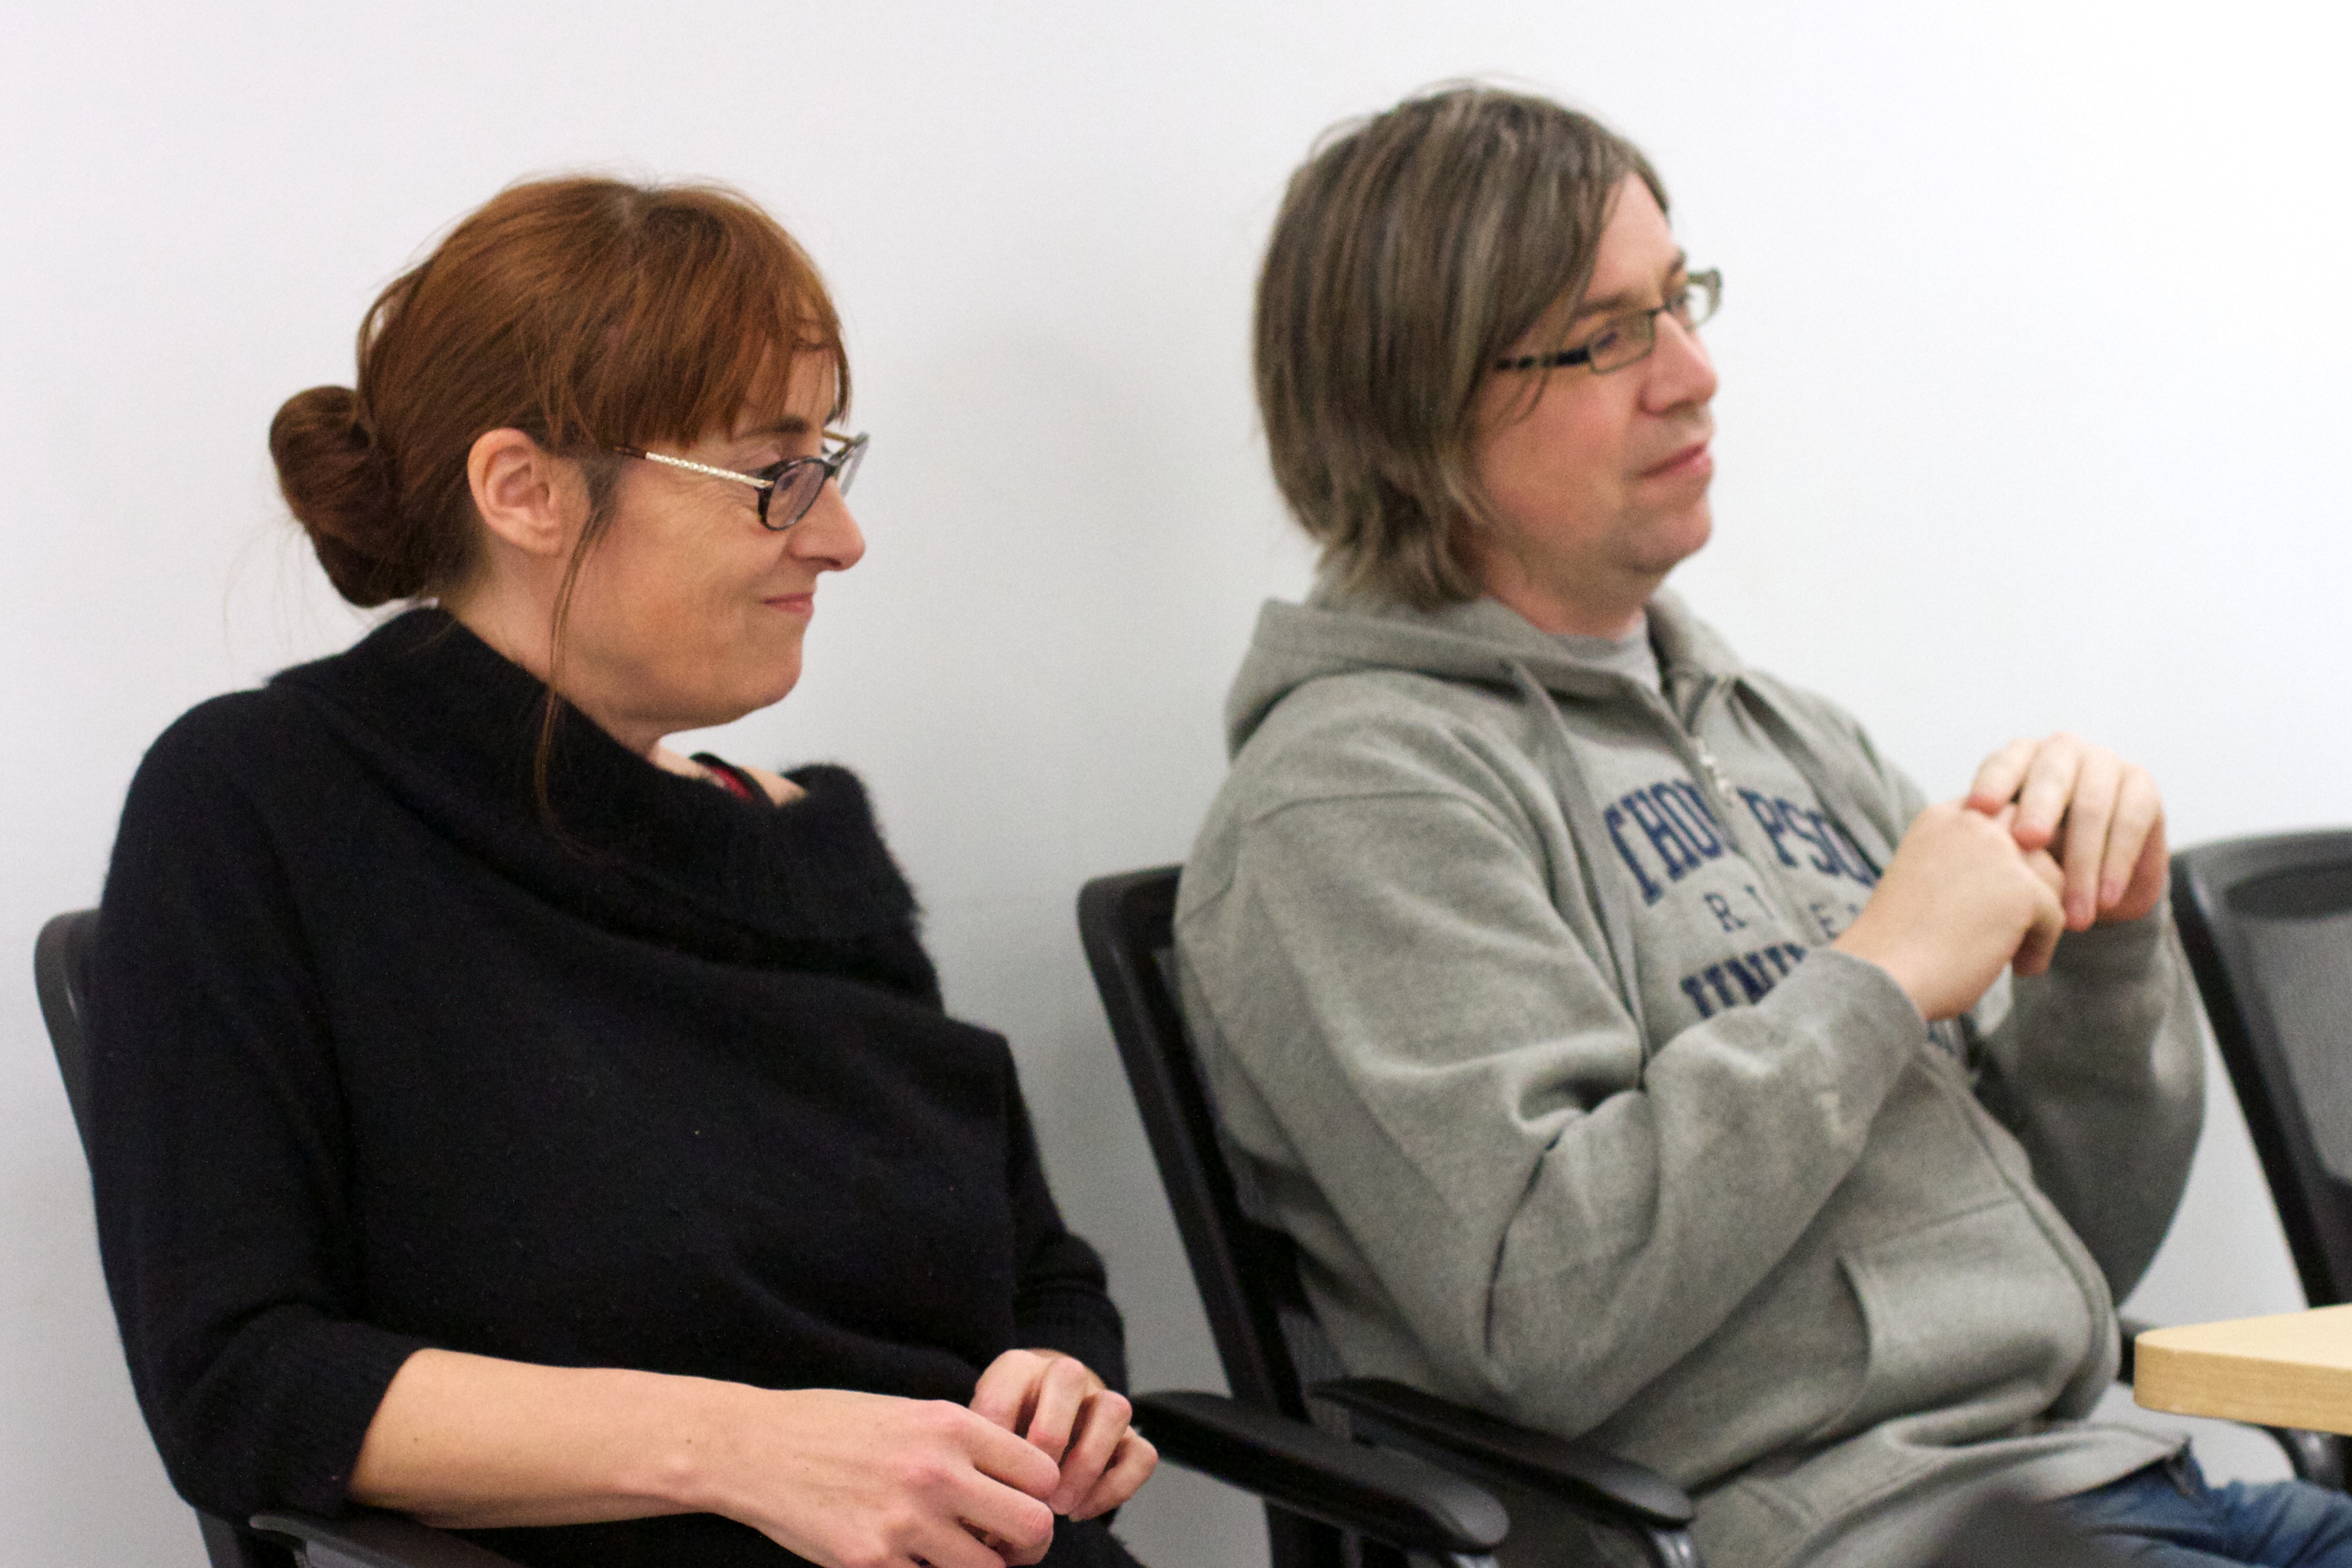
person, conversation